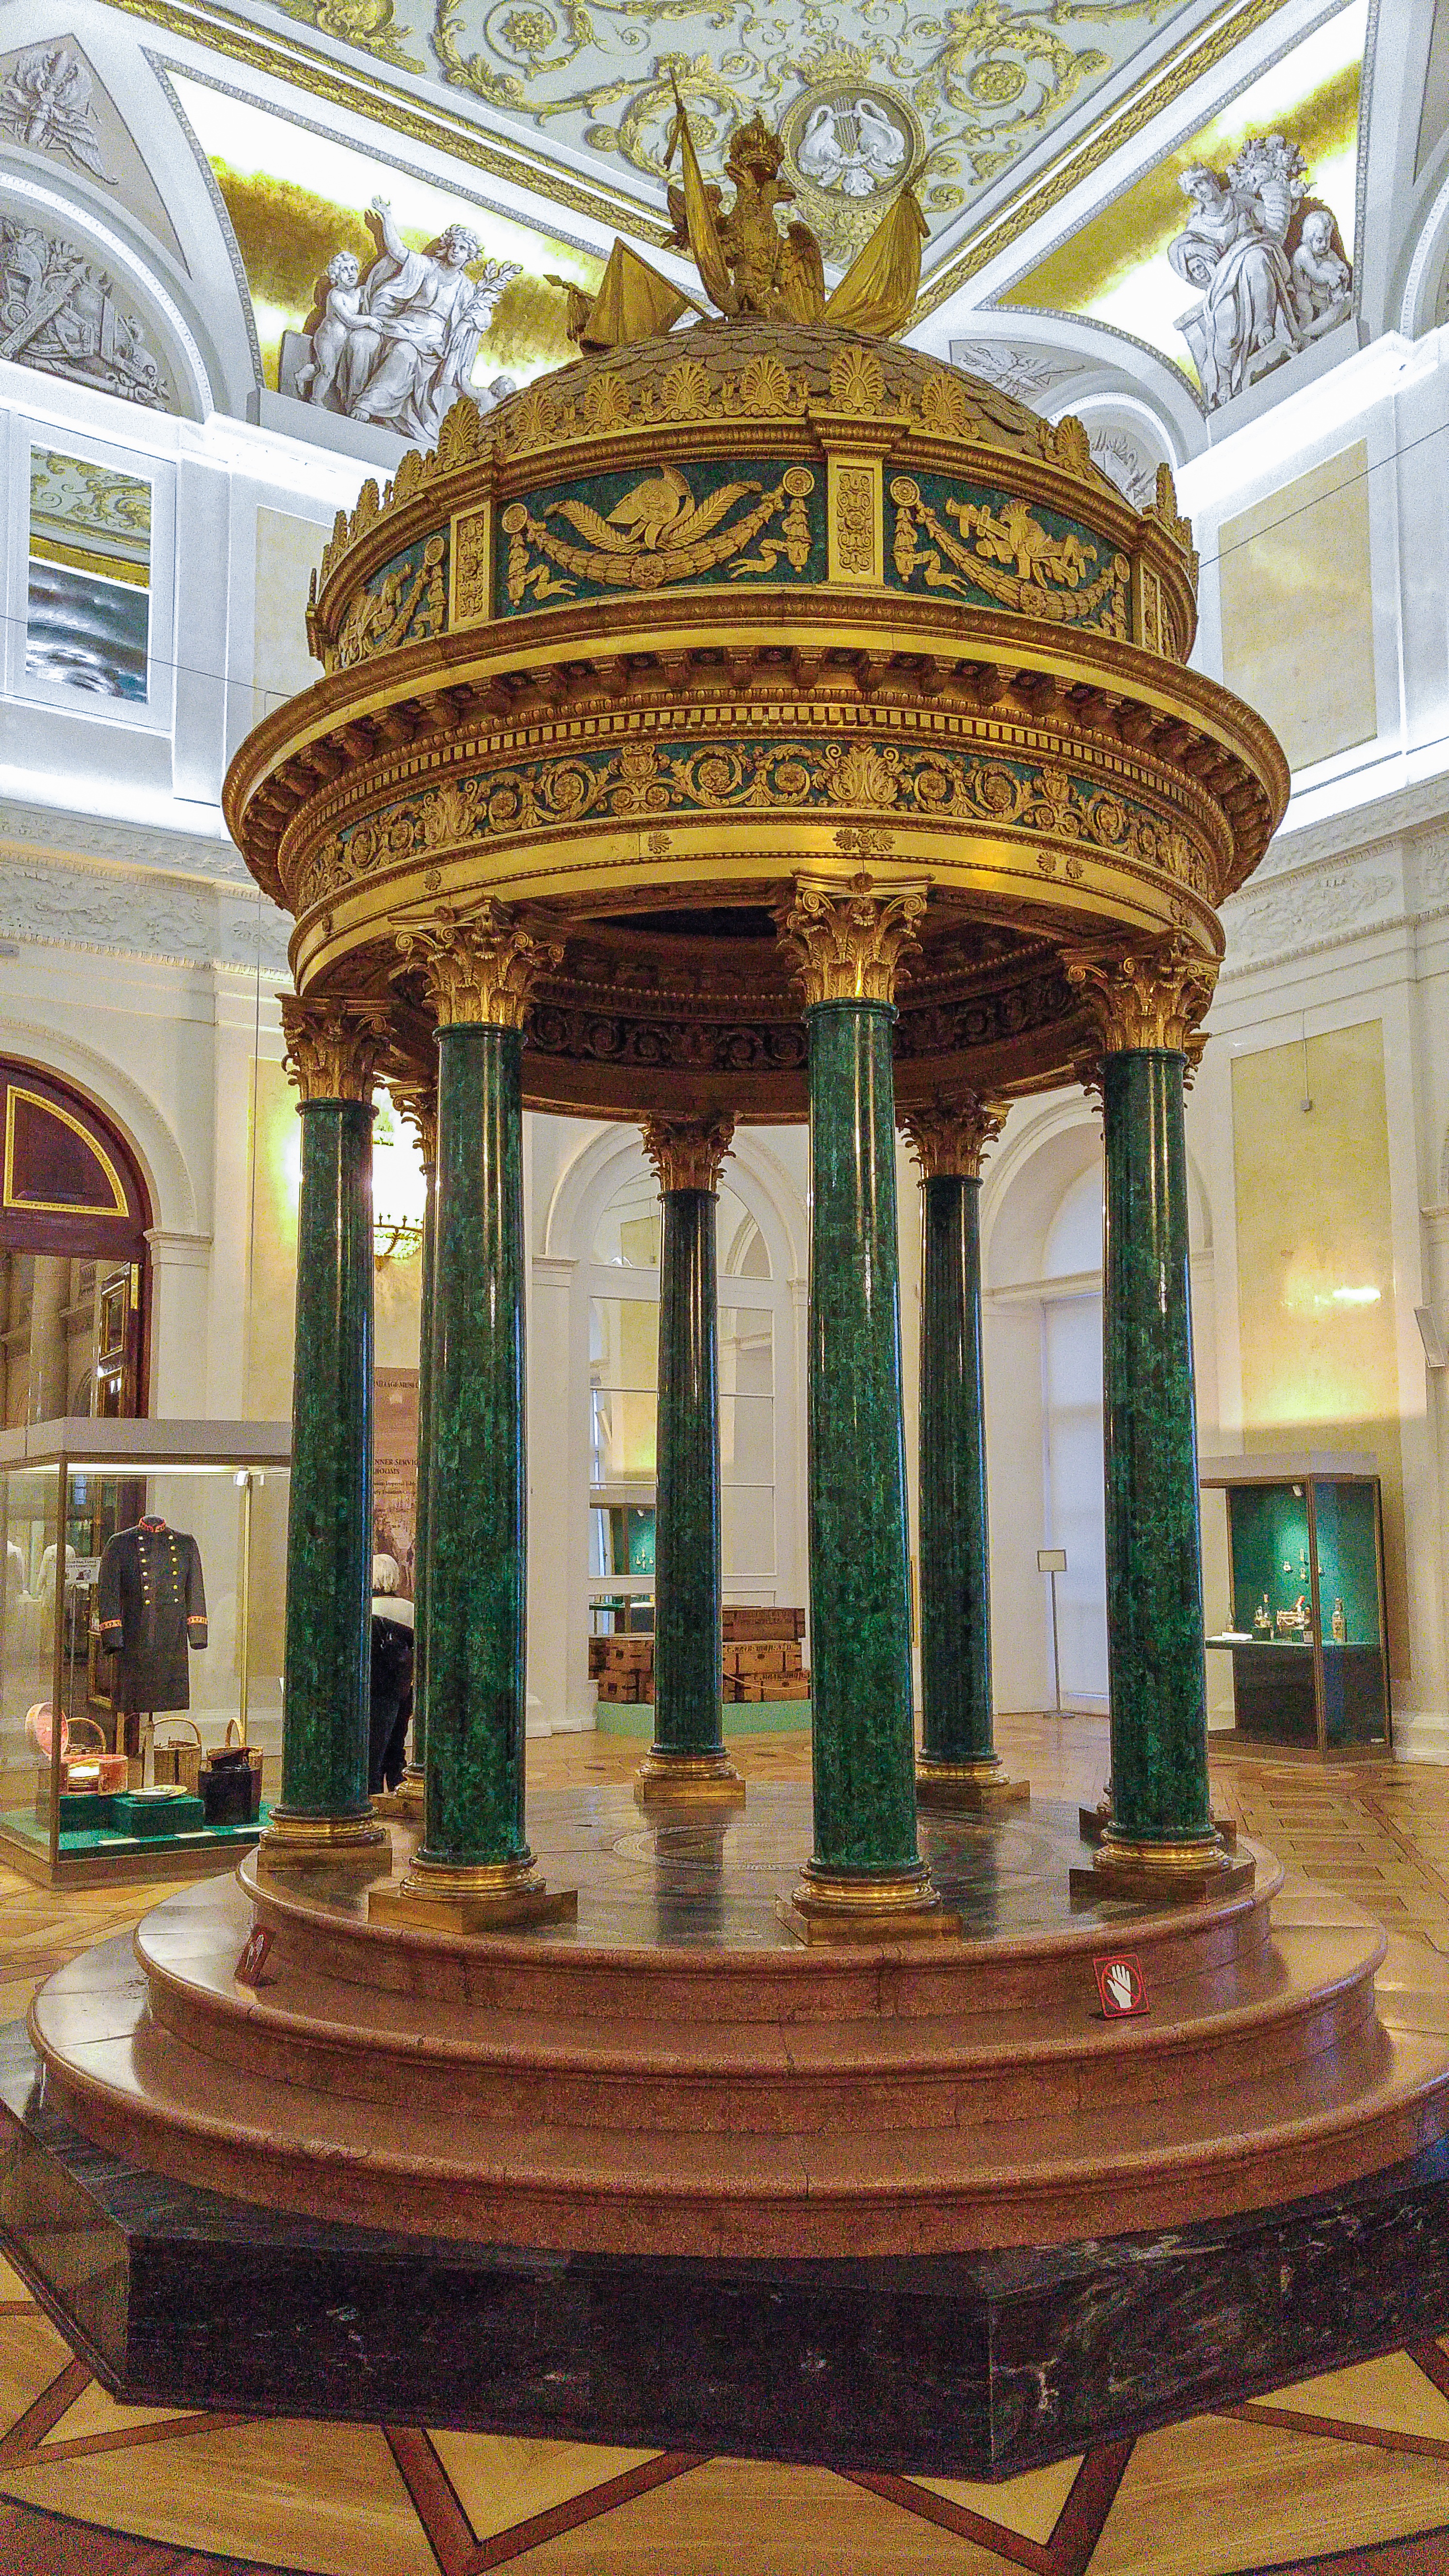
building, palace, museum, church, chapel, place of worship, altar, columns, synagogue, rotunda, tourist attraction, basilica, russia, malachite, saint petersbourg, ancient history